Tiara Andini

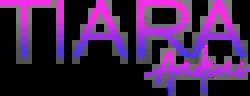
The official logo of Tiara Andini.

From "Indonesian Idol", Tiara Andini got a winning song entitled Gemintang Hatiku which became her first single as a singer. There are two versions of the song, Tiara Andini sings a dance pop version of this song. This song succeeded in bringing Tiara Andini to win the award as Best Newcomer from the 2020 Anugerah Musik Indonesia Awards and the award as Best New Asian Artist Indonesia from the 2020 Mnet Asian Music Awards.